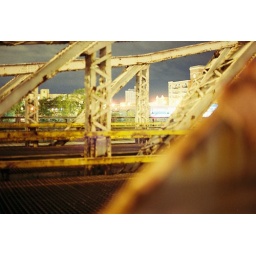
From the south sidewalk over the bridge over the river on Division closest to Halsted - looking NNE